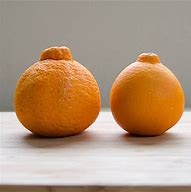
Label: mandarine